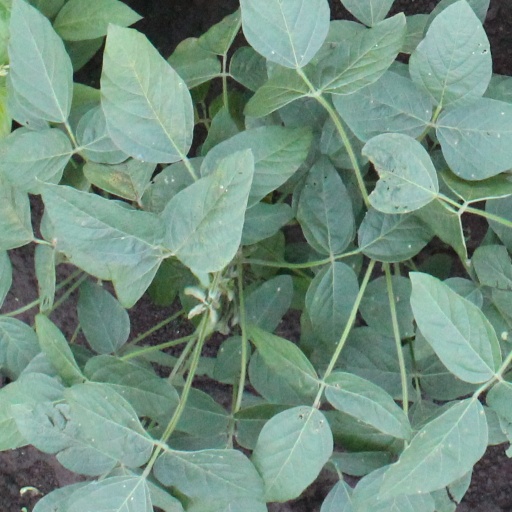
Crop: soybean